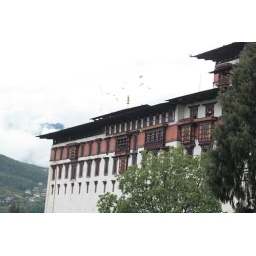
birds flying over Paro Dzong